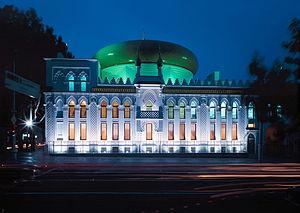
Cet article présente la liste de mosquées d'Ukraine.